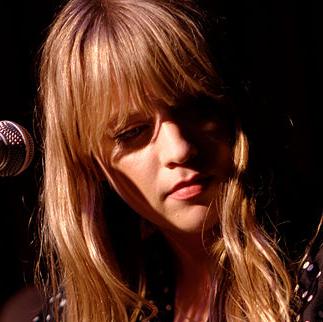
Age: 28